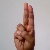
The image shows a hand gesture representing the letter 'U' in Indian Sign Language.